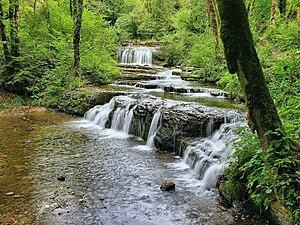
Sauts en aval du château Garnier
Le Hérisson est une rivière du massif du Jura, en France, dans la Région des lacs du Jura français et un affluent de l'Ain, donc un sous-affluent du Rhône.